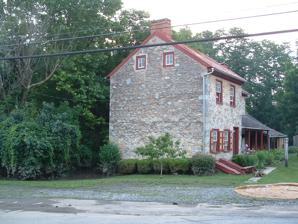
Building: Leesport Lock House
Country: United States of America
Year built: 1834
Historic house in Pennsylvania, United States United States historic place Leesport Lock House U.S. National Register of Historic Places The Lock House during the flood of 2006 . Note the water behind the house from the Schuylkill River . Show map of Pennsylvania Show map of the United States Location 27 E Wall St., Leesport, Pennsylvania Coordinates 40°26′48″N 75°58′4″W / 40.44667°N 75.96778°W / 40.44667; -75.96778 Built 1840 Architect Lee, Samuel Architectural style English Farm House NRHP reference No. 77001123 Added to NRHP June 09, 1977 The Leesport Lock House is a house accompanying a lock on the Schuylkill Canal in Leesport, Pennsylvania , USA . The house was built adjacent to the Leesport Locks #36 and #37 to allow canal barges to move quickly up and down the canal. The house was listed on the National Register of Historic Places on June 9, 1977. The property was purchased in 1975 by a group of teachers and school directors from the Schuylkill Valley School District. They organized the Leesport Lockhouse Foundation. After paying the no interest mortgage, provided by The First National Bank of Leesport, they turned title to the property over to Berks County. The County purchased the neighboring car wash, built over a section of the locks, and transferred ownership to the Borough of Leesport. The property and programs are administered by the Leesport Lockhouse Foundation, Inc. Location The Lock House is located at 27 E Wall Street in Leesport, Pennsylvania , on the east side of the Schuylkill River . Adjacent the Lock House a car wash stood for many years, situated on the foundation of the lock. The lock walls can still be seen just above the remaining portion of the lower lock. The Lock House is across the street from the Union Fire Company #1 of Leesport and the ambulance station of the Schuylkill Valley EMS. History The Lock House was originally built in 1834 by the Schuylkill Navigation Company . The Schuylkill Navigation Company was chartered to build a series of navigation improvements in the Schuylkill River, allowing coal from the Coal Region to be delivered from Port Clinton to the ports in Philadelphia . The Schuylkill Navigation Company was the only means of carrying coal en-masse to Philadelphia for twenty years, until the Philadelphia and Reading Railroad was completed in 1841. Within only four years, the railroad was hauling three times the amount of coal as the Schuylkill Canal. Although the canal continued to carry nearly two million tons of anthracite up through 1859, the Reading Railroad continued to transport more than the canal. In 1860, use of the canal started to decline. In 1869, a coal miners strike caused a shortage of material to be transported, a drought saw a severe drop in water levels in the canal, and severe flooding later damaged many portions of the canal. The Schuylkill Navigation Company struggled to find money to repair the damage, until it was ultimately leased to the Reading Railroad in 1870. By 1890, traffic on the canal was carrying less than a tenth of the cargo as it had during its most prosperous years. However, the Lock House remained a symbol of economic growth in the Leesport area. Ultimately, both the canal and the railroad served to develop Leesport's economy. Today The Lock House and surrounding grounds have been restored to their 1880–1910 condition and are maintained by the Leesport Lock House Foundation. The Lock House also hosts an annual Strawberry and Heritage Festival in early June. Several relevant artifacts of the Lock House and other paraphernalia from the Schuylkill Canal can be found at the Hoss's Restaurant located just south of Leesport on the nearby Route 61 . See also Schuylkill Canal Philadelphia and Reading Railroad Schuylkill Canal Association References